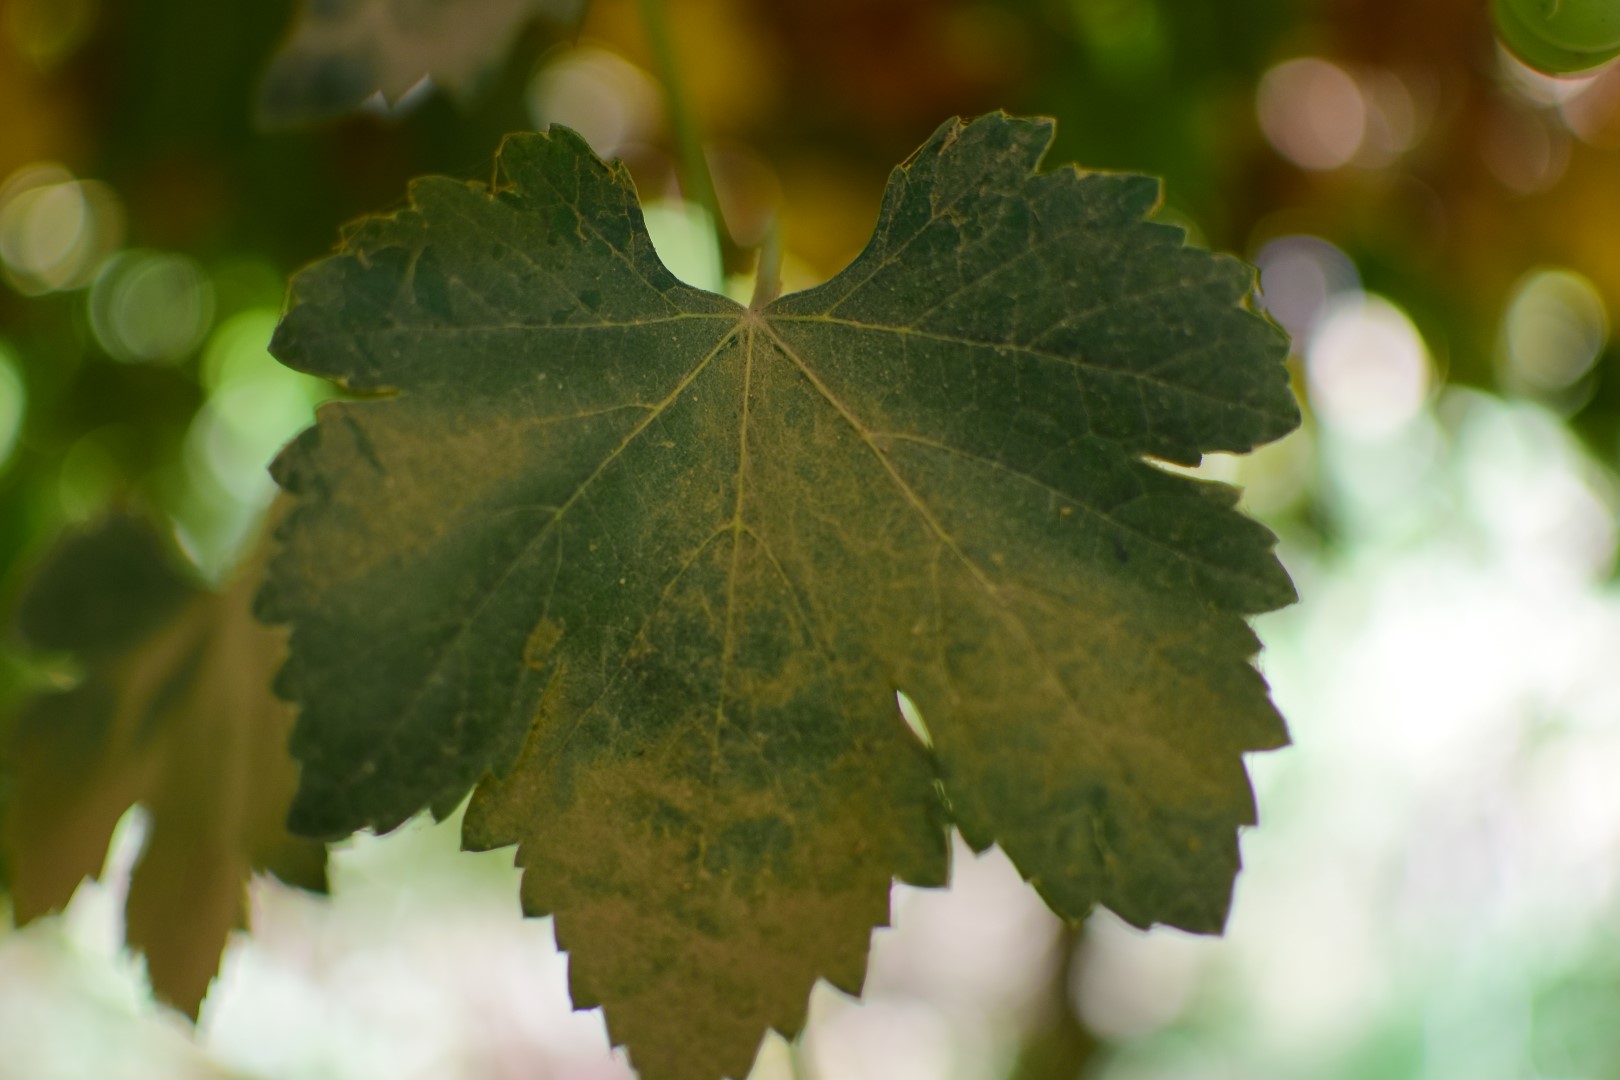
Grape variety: Halawani